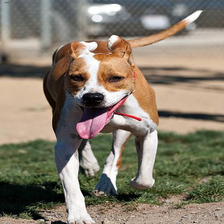
Species: dog
Breed: staffordshire bull terrier